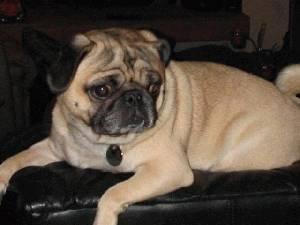
pug